Steenbeck

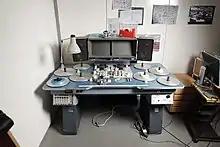
Steenbeck 16mm flatbed ST 921

Steenbeck was a company that manufactured flatbed editors. Steenbeck is a brand name that has become synonymous with a type of flatbed film editing suite which is usable with both 16 mm and 35 mm optical sound and magnetic sound film.